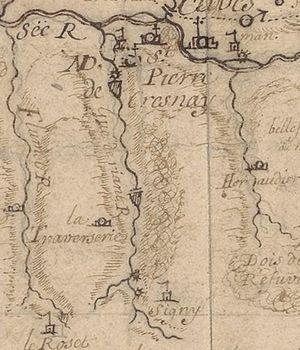
carte dressée en 1720 par Mariette de la Pagerie
Les Cresnays est une commune française, située dans le département de la Manche en région Normandie, peuplée de 230 habitants.